Mavro Sachs

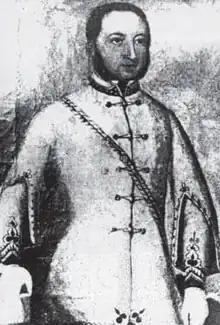
Mavro Sachs around 1848, in the Austrian Empire army uniform

Mavro Sachs (born Moritz Sachs; 18175 May 1888) was physician from Austria-Hungary, the first lecturer of the University of Zagreb, founder of the forensic medicine in what is now Croatia and the first Jew who officially became citizen of Zagreb.